Crwth

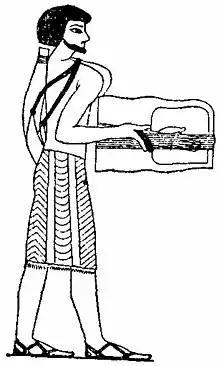
Rotte from a 1700 B.C. fresco. Strings have been narrowed, and adding fingerboard would create the crwth and plucked guitar fiddles.

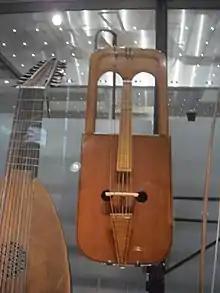
A crwth in the Horniman Museum, London, England

The crwth is a very old instrument, which Aenantius Fortunatus, as early as about 609 A.D, specifies as British (chrotta Britanna canit). The chrotta was originally strung with three, later with six, strings, and was played with a bow. It is quite possible that the chrotta is the oldest bowed instrument and the antecessor to the violin.